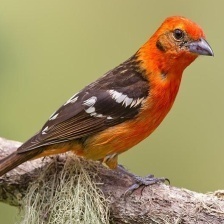
Species: FLAME TANAGER
Scientific name: PIRANGA BIDENTATA